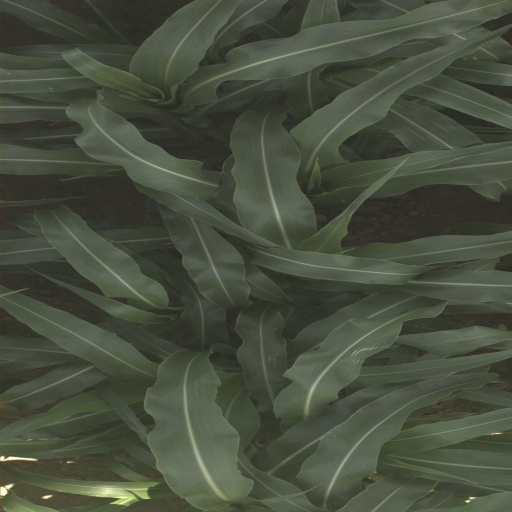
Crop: sorghum